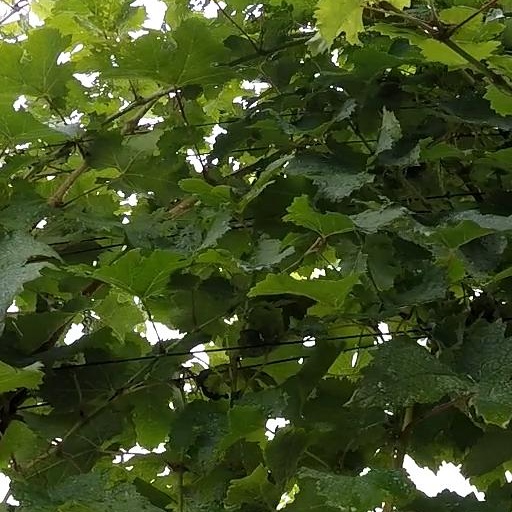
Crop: grape